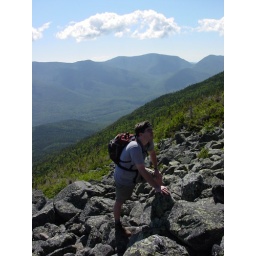
Pausing on the rock field near the top of Mt. Madison.